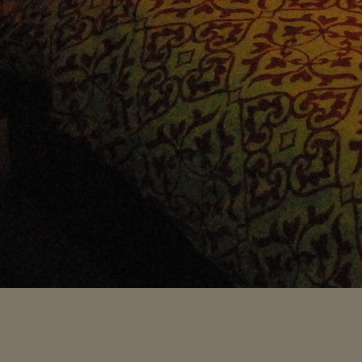
Material: fabric